List of Katy Perry live performances

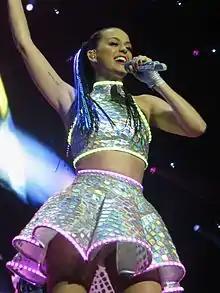
Perry performing during the Prismatic World Tour (2014–2015). After completion, it grossed $204.3 million, becoming her highest grossing tour to date.

American singer Katy Perry has released seven studio albums, an acoustic album and two live albums since her debut in 2001, spawning five international concert tours as well as numerous televised promotional performances and award show appearances. Her self-titled debut album, "Katy Hudson" (2001), was strictly Christian pop and contemporary worship music. To promote her debut studio album, Perry embarked solo performances throughout the United States. Since officially adopting the stage name "Katy Perry", she has taken on a broader, more "pop" aesthetic and sound, no longer only recording Christian music. Since the release of her second record, "One of the Boys" (2008), she has been promoting all of her pop records via touring and performances at international shows and festivals, including "Jingle Ball" and the MTV Video Music Awards, among others.